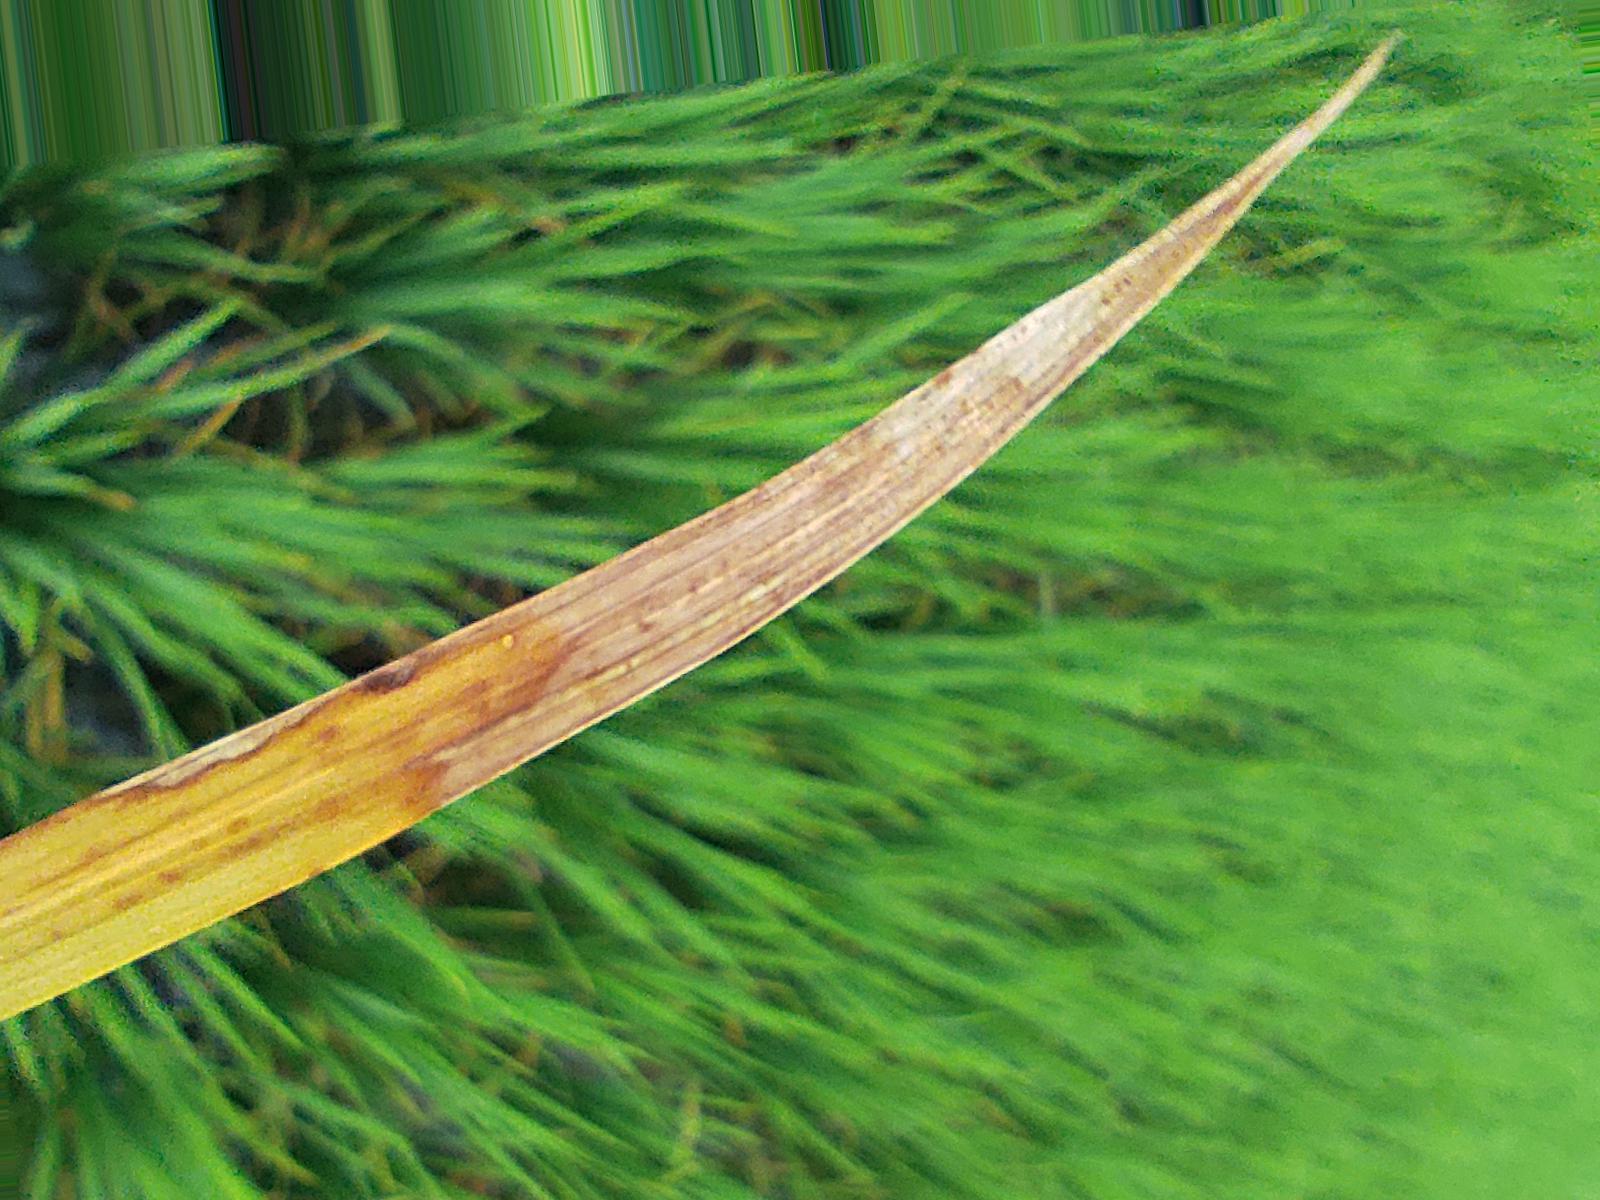
Nhãn: Bệnh Cháy lá ( Leaf scald )